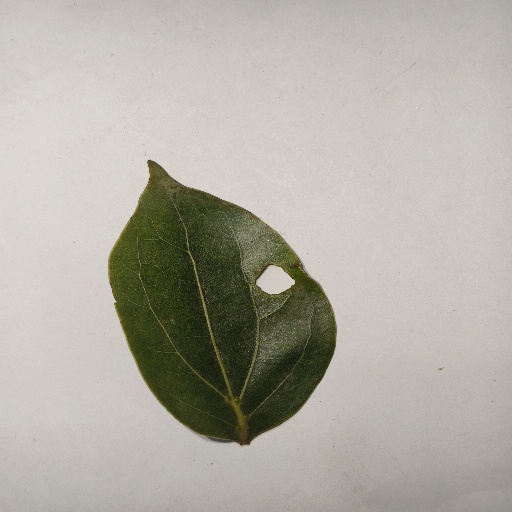
Species: Camphor
Leaf condition: Shot Hole